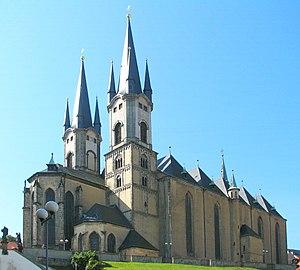
Egra ou Cheb est une ville dans la région de Karlovy Vary, en Tchéquie, le chef-lieu du district de Cheb. Sa population s'élevait à 31 977 habitants en 2020.